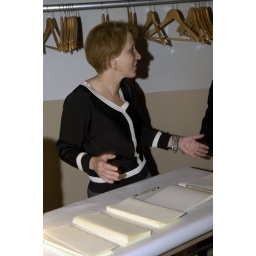
The WeddingCathy, Sally's sister, at the sign in table